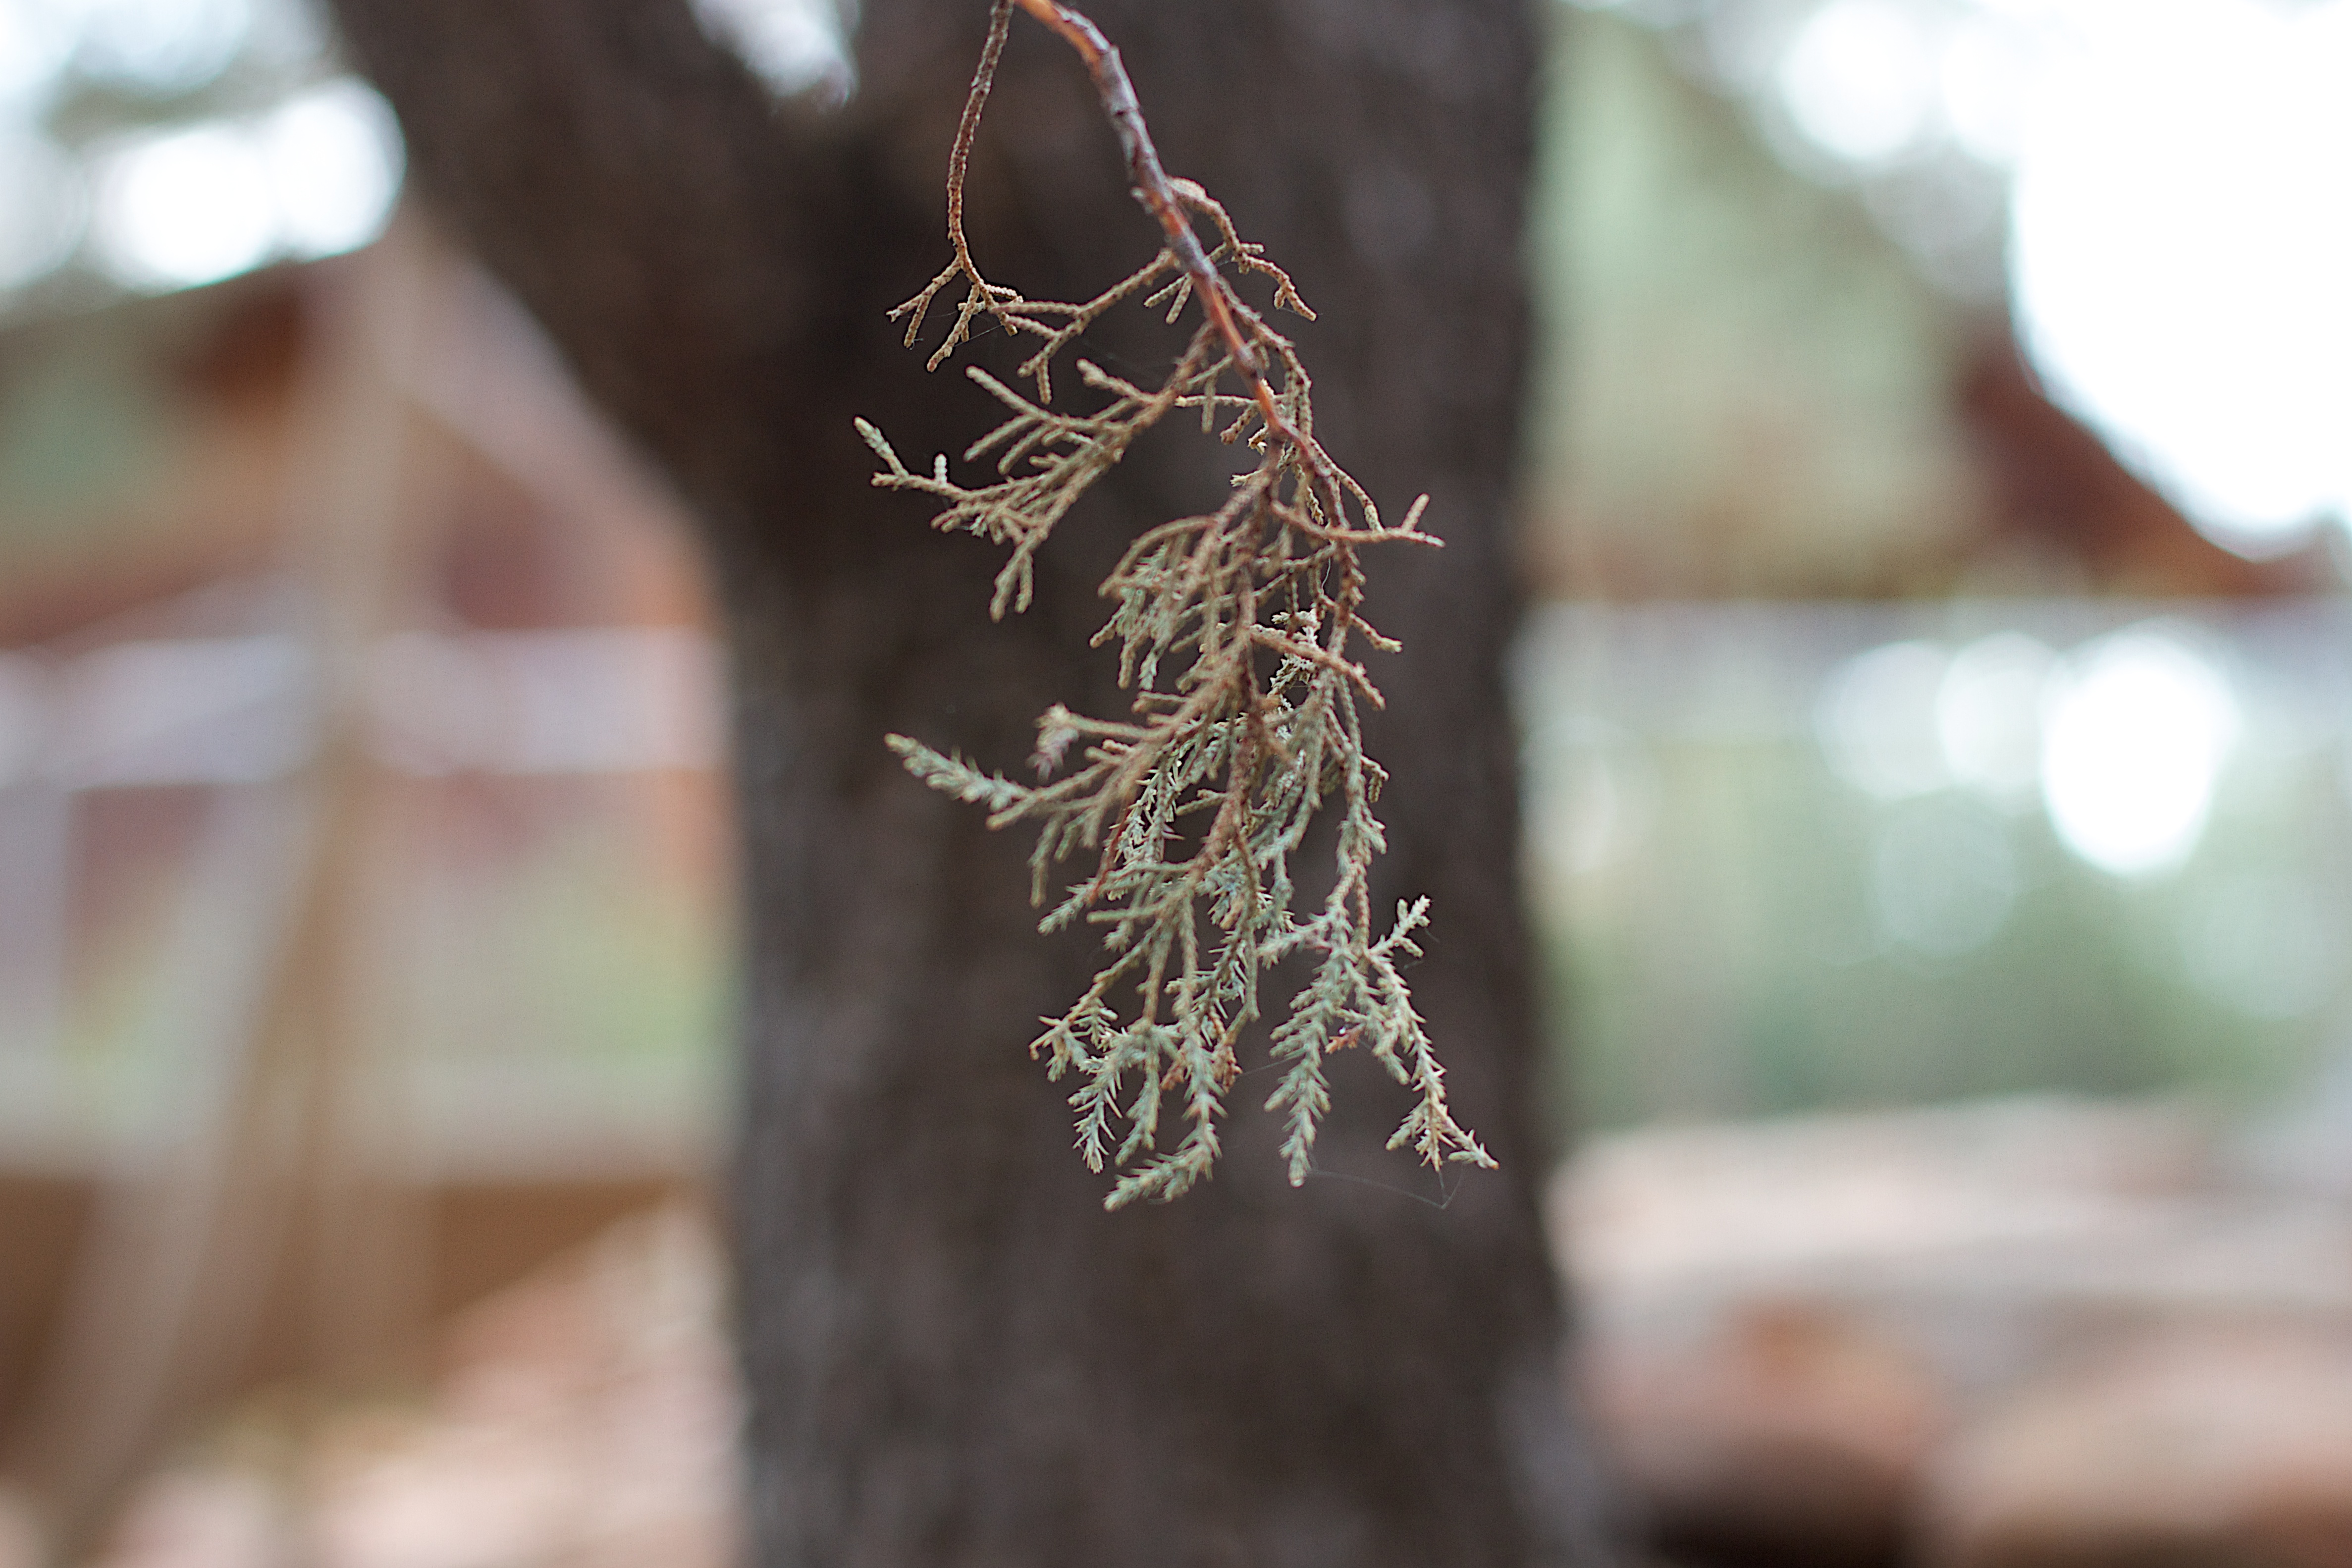
tree, nature, branch, winter, plant, photography, sunlight, leaf, flower, spring, green, autumn, flora, season, twig, close up, macro photography, woody plant